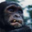
Label: chimpanzee